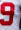
Number: 9